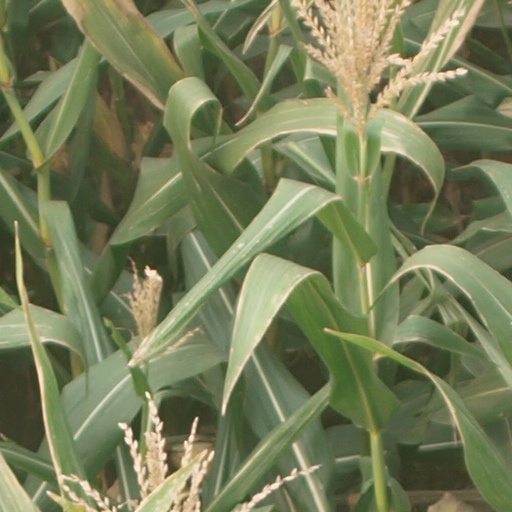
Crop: maize; corn